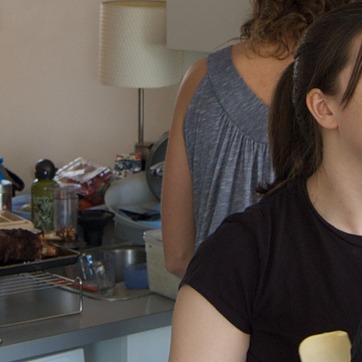
Material: skin